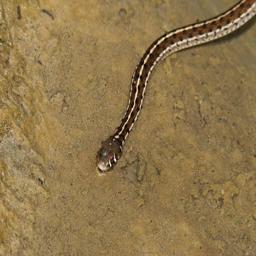
Animal: snakes